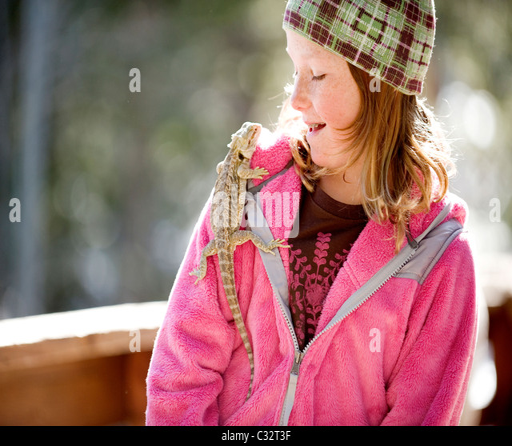
a girl spends time outdoors with her pet bearded dragon